ALS

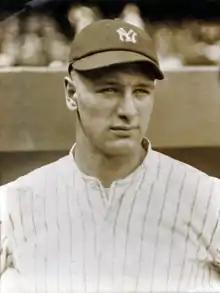
American baseball player Lou Gehrig. In some countries, especially the United States, ALS is called "Lou Gehrig's disease".

People of all races and ethnic backgrounds may be affected by ALS, but it is more common in whites than in Africans, Asians, or Hispanics. In the United States in 2015, the prevalence of ALS in whites was 5.4 people per 100,000, while the prevalence in blacks was 2.3 people per 100,000. The Midwest had the highest prevalence of the four US Census regions, with 5.5 people per 100,000, followed by the Northeast (5.1), the South (4.7), and the West (4.4). The Midwest and Northeast likely had a higher prevalence of ALS because they have a higher proportion of whites than the South and West. Ethnically mixed populations may be at a lower risk of developing ALS; a study in Cuba found that people of mixed ancestry were less likely to die from ALS than whites or blacks. There are also differences in the genetics of ALS between different ethnic groups; the most common ALS gene in Europe is "C9orf72", followed by "SOD1", "TARDBP", and "FUS", while the most common ALS gene in Asia is "SOD1", followed by "FUS", "C9orf72", and "TARDBP".